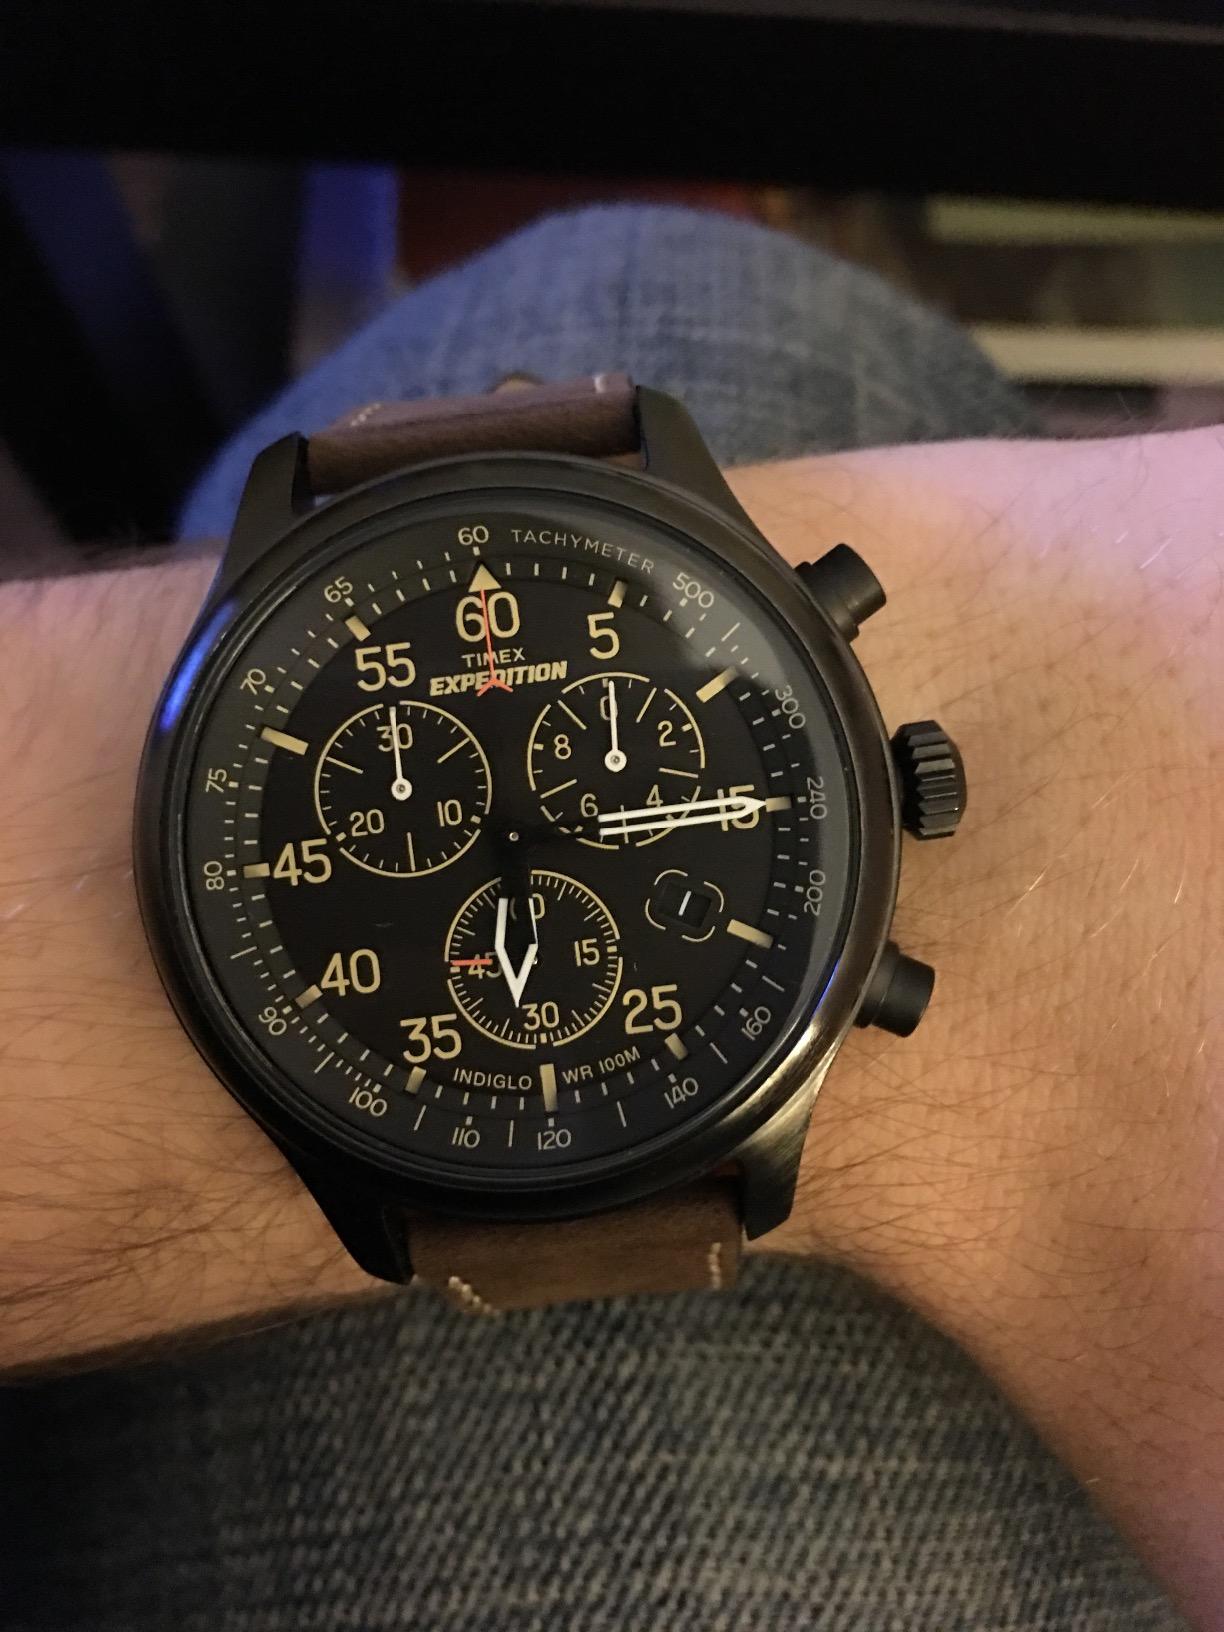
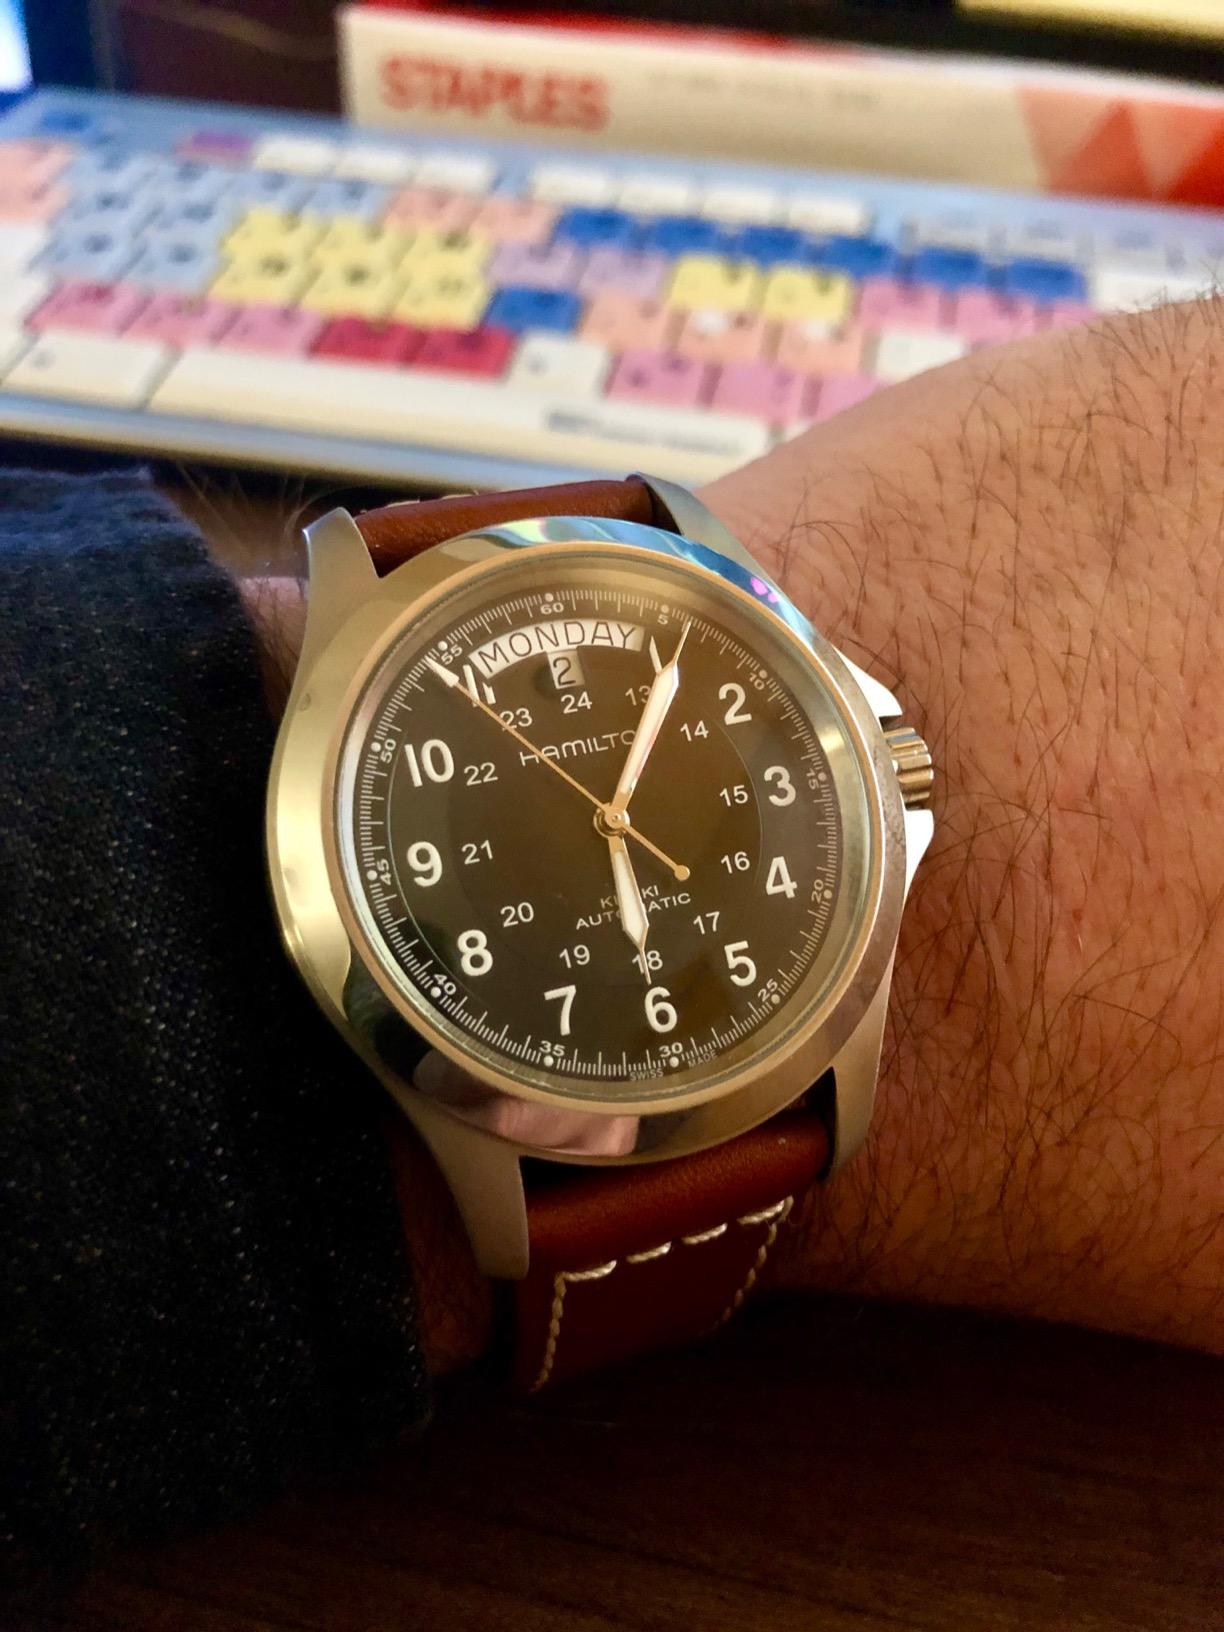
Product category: accessories_watch
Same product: no